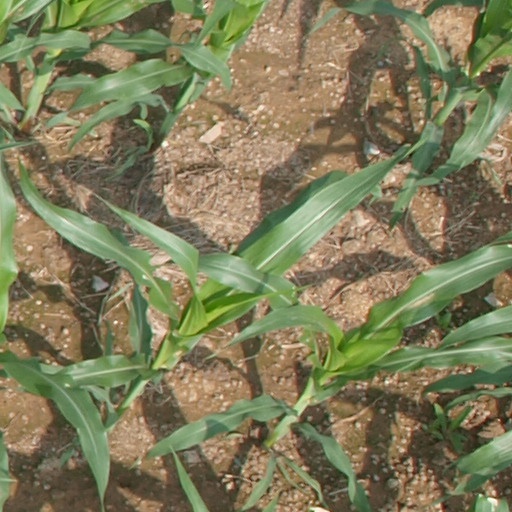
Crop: maize; corn